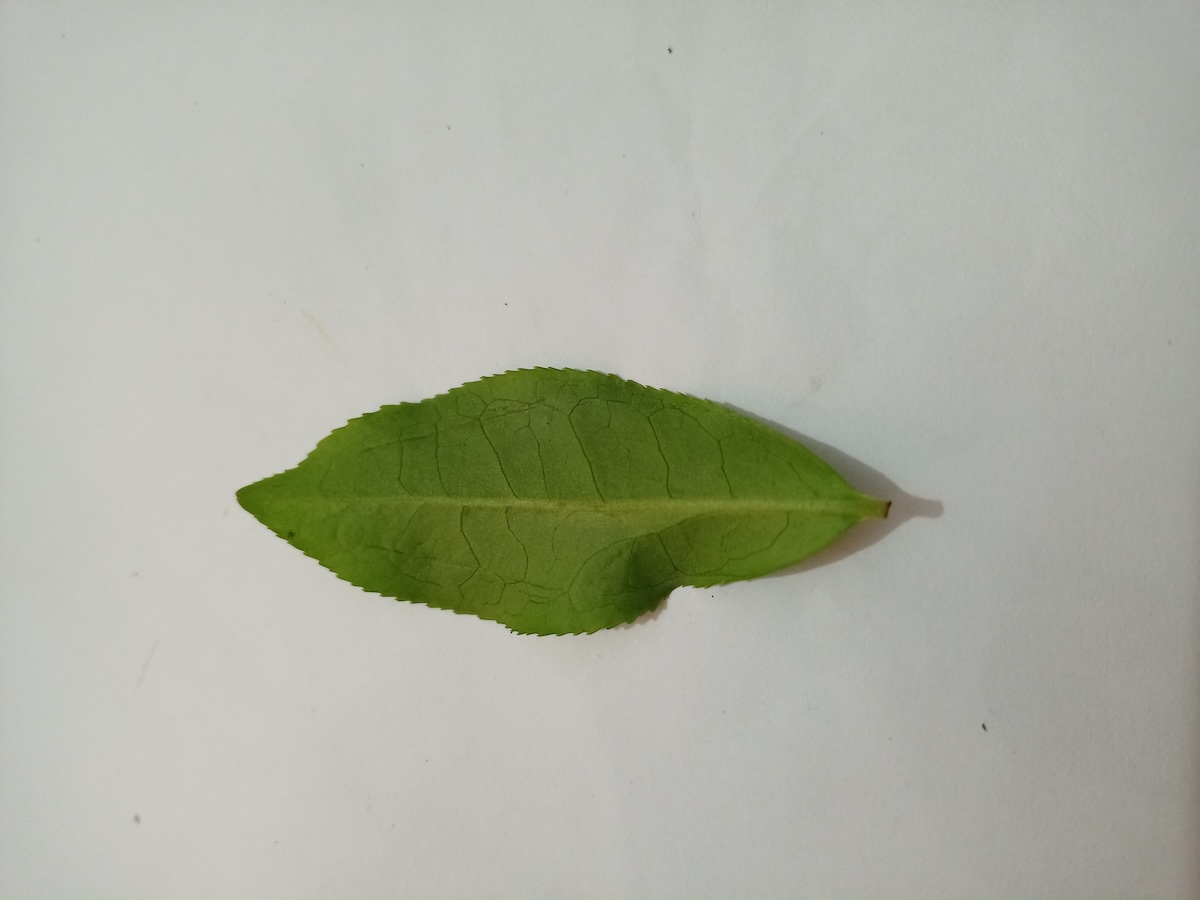
Label: Healthy leaf